Surface charge

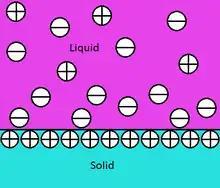
Multiple layers of negative charge accumulate near a positively charged surface to form a double layer.

Gouy-Chapman theory describes the effect of a static surface charge on a surface's potential. "Gouy suggested that interfacial potential at the charged surface could be attributed to the presence of a number of ions of given charge attached to its surface, and to an equal number of ions of opposite charge in the solution." A positive surface charge will form a double layer, since negative ions in solution tend to balance the positive surface charge. Counter ions are not rigidly held, but tend to diffuse into the liquid phase until the counter potential set up by their departure restricts this tendency. The kinetic energy of the counter ions will, in part, affect the thickness of the resulting diffuse double layer. The relation between C, the counter ion concentration at the surface, and formula_4, the counter ion concentration in the external solution, is the Boltzmann factor: